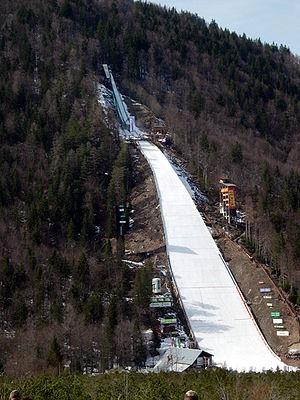
Le Letalnica Bratov Gorišek ou tremplin des frères Gorišek, est un tremplin de vol à ski situé à Planica en Slovénie. Le tremplin se situe à proximité de la commune de Kranjska Gora, célèbre pour son domaine skiable notamment. C'était de 1969 à 2010 le plus grand tremplin au monde, dépassé depuis par le Vikersundbakken en Norvège. Il accueille régulièrement des épreuves de la coupe du monde de vol à ski et le championnat du monde de vol à ski.
Le saut à ski est un sport d’hiver dans lequel les skieurs descendent une pente sur une rampe pour décoller, essayant d’aller aussi loin que possible. En addition à la longueur, les juges donnent des points pour le style en vol et l'atterrissage du sauteur. Les skis utilisés sont longs et larges.